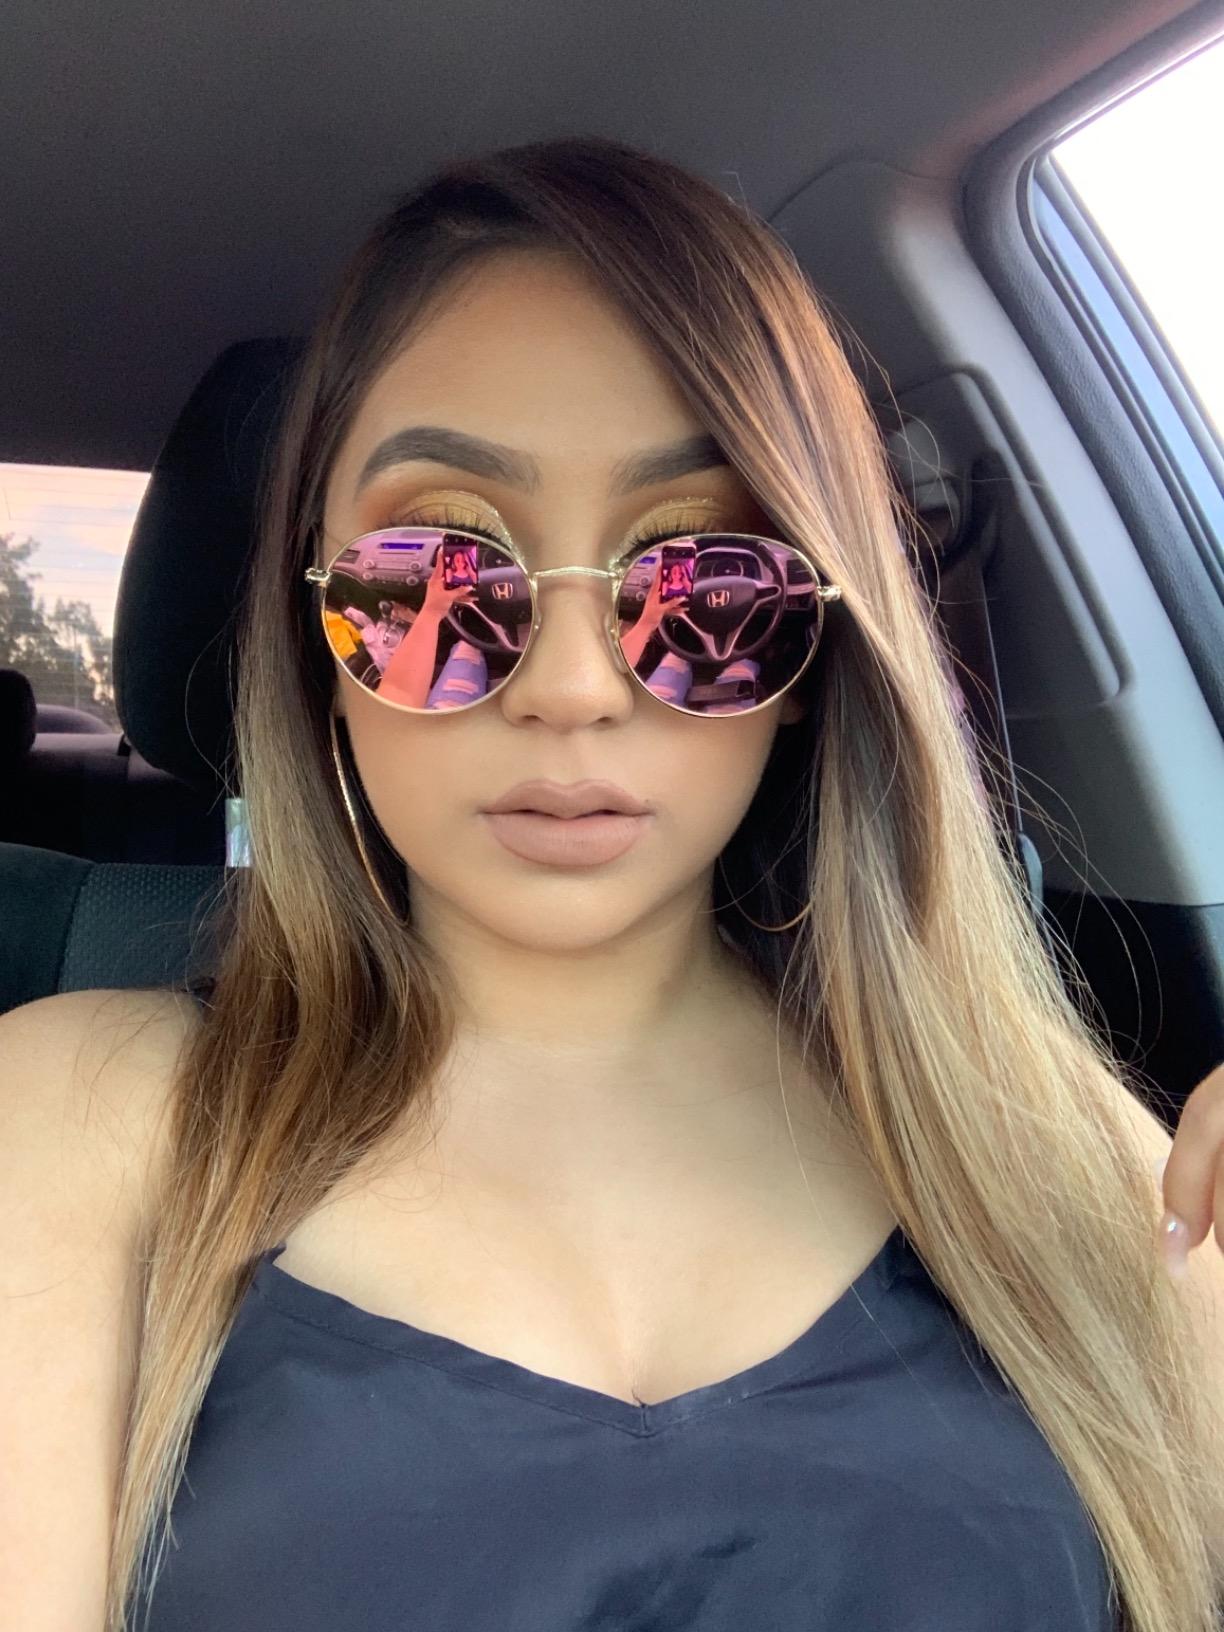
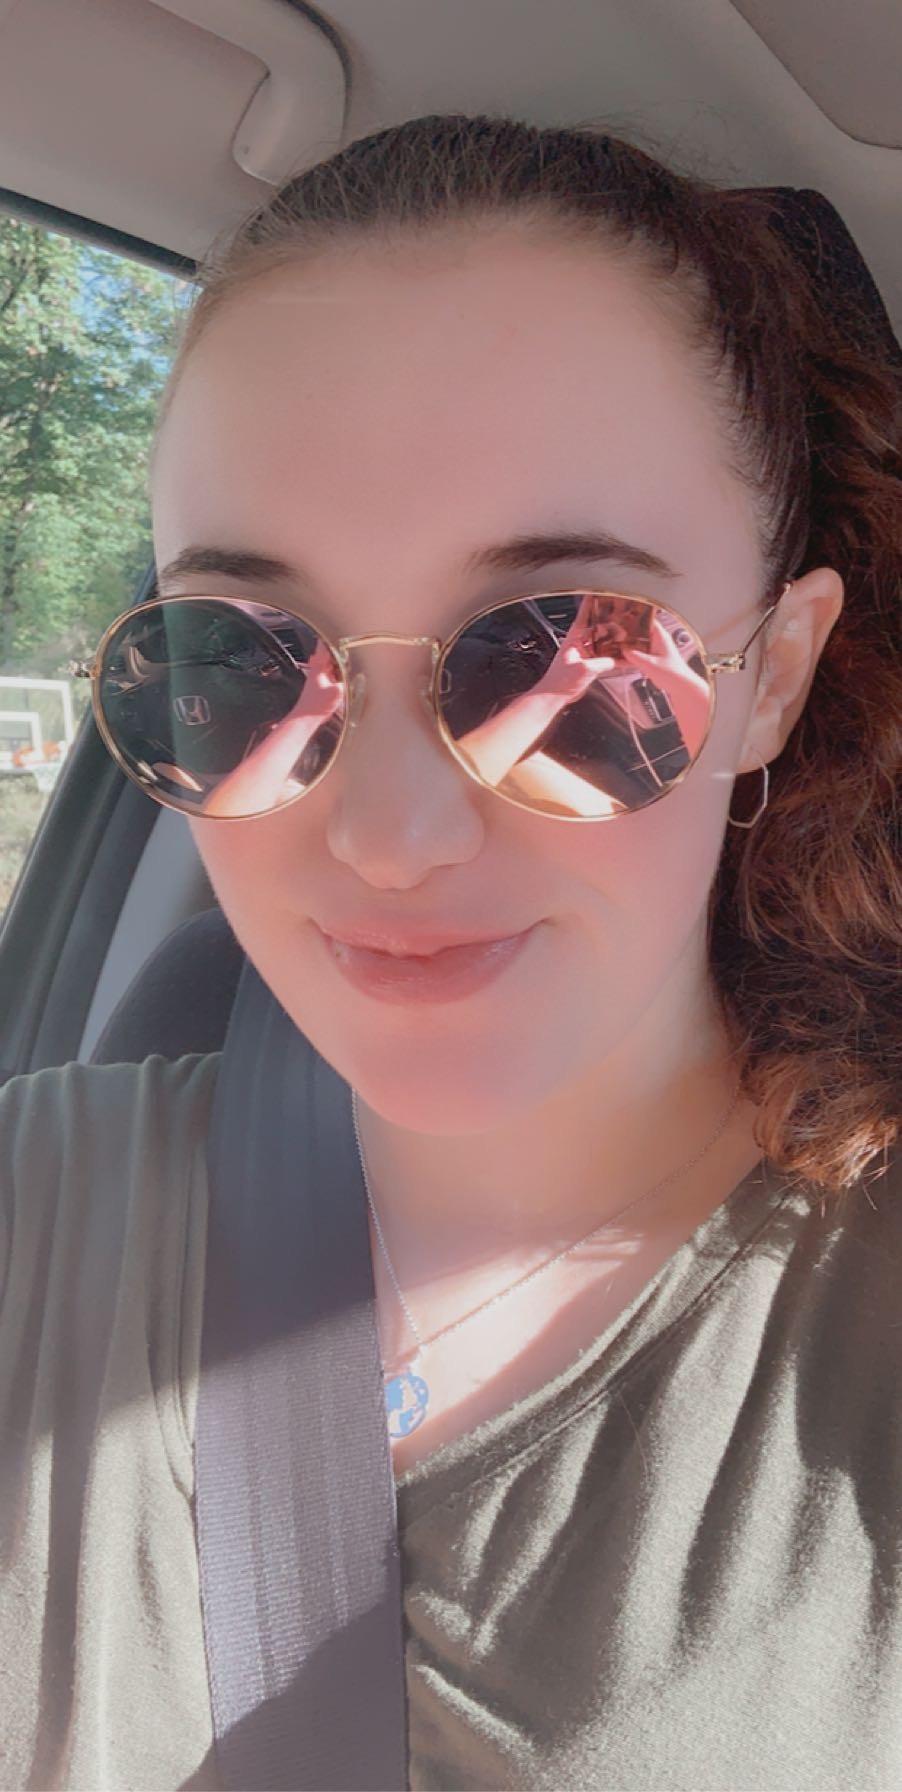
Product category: accessories_sunglasses
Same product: yes